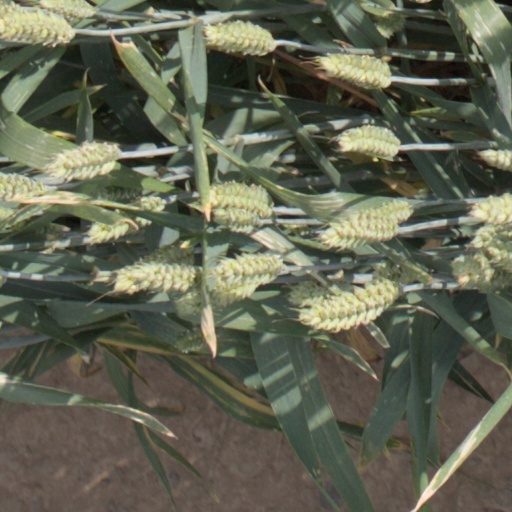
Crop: wheat